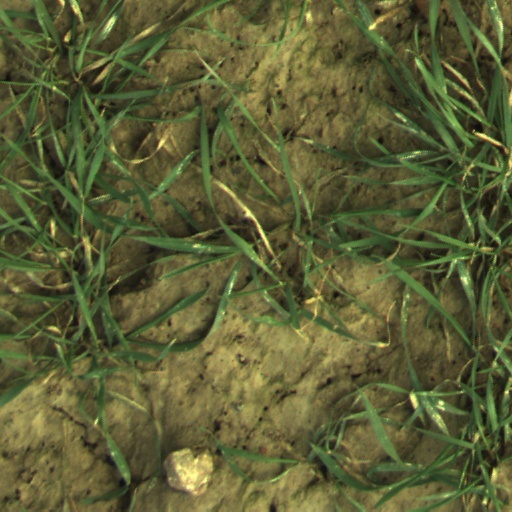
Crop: wheat